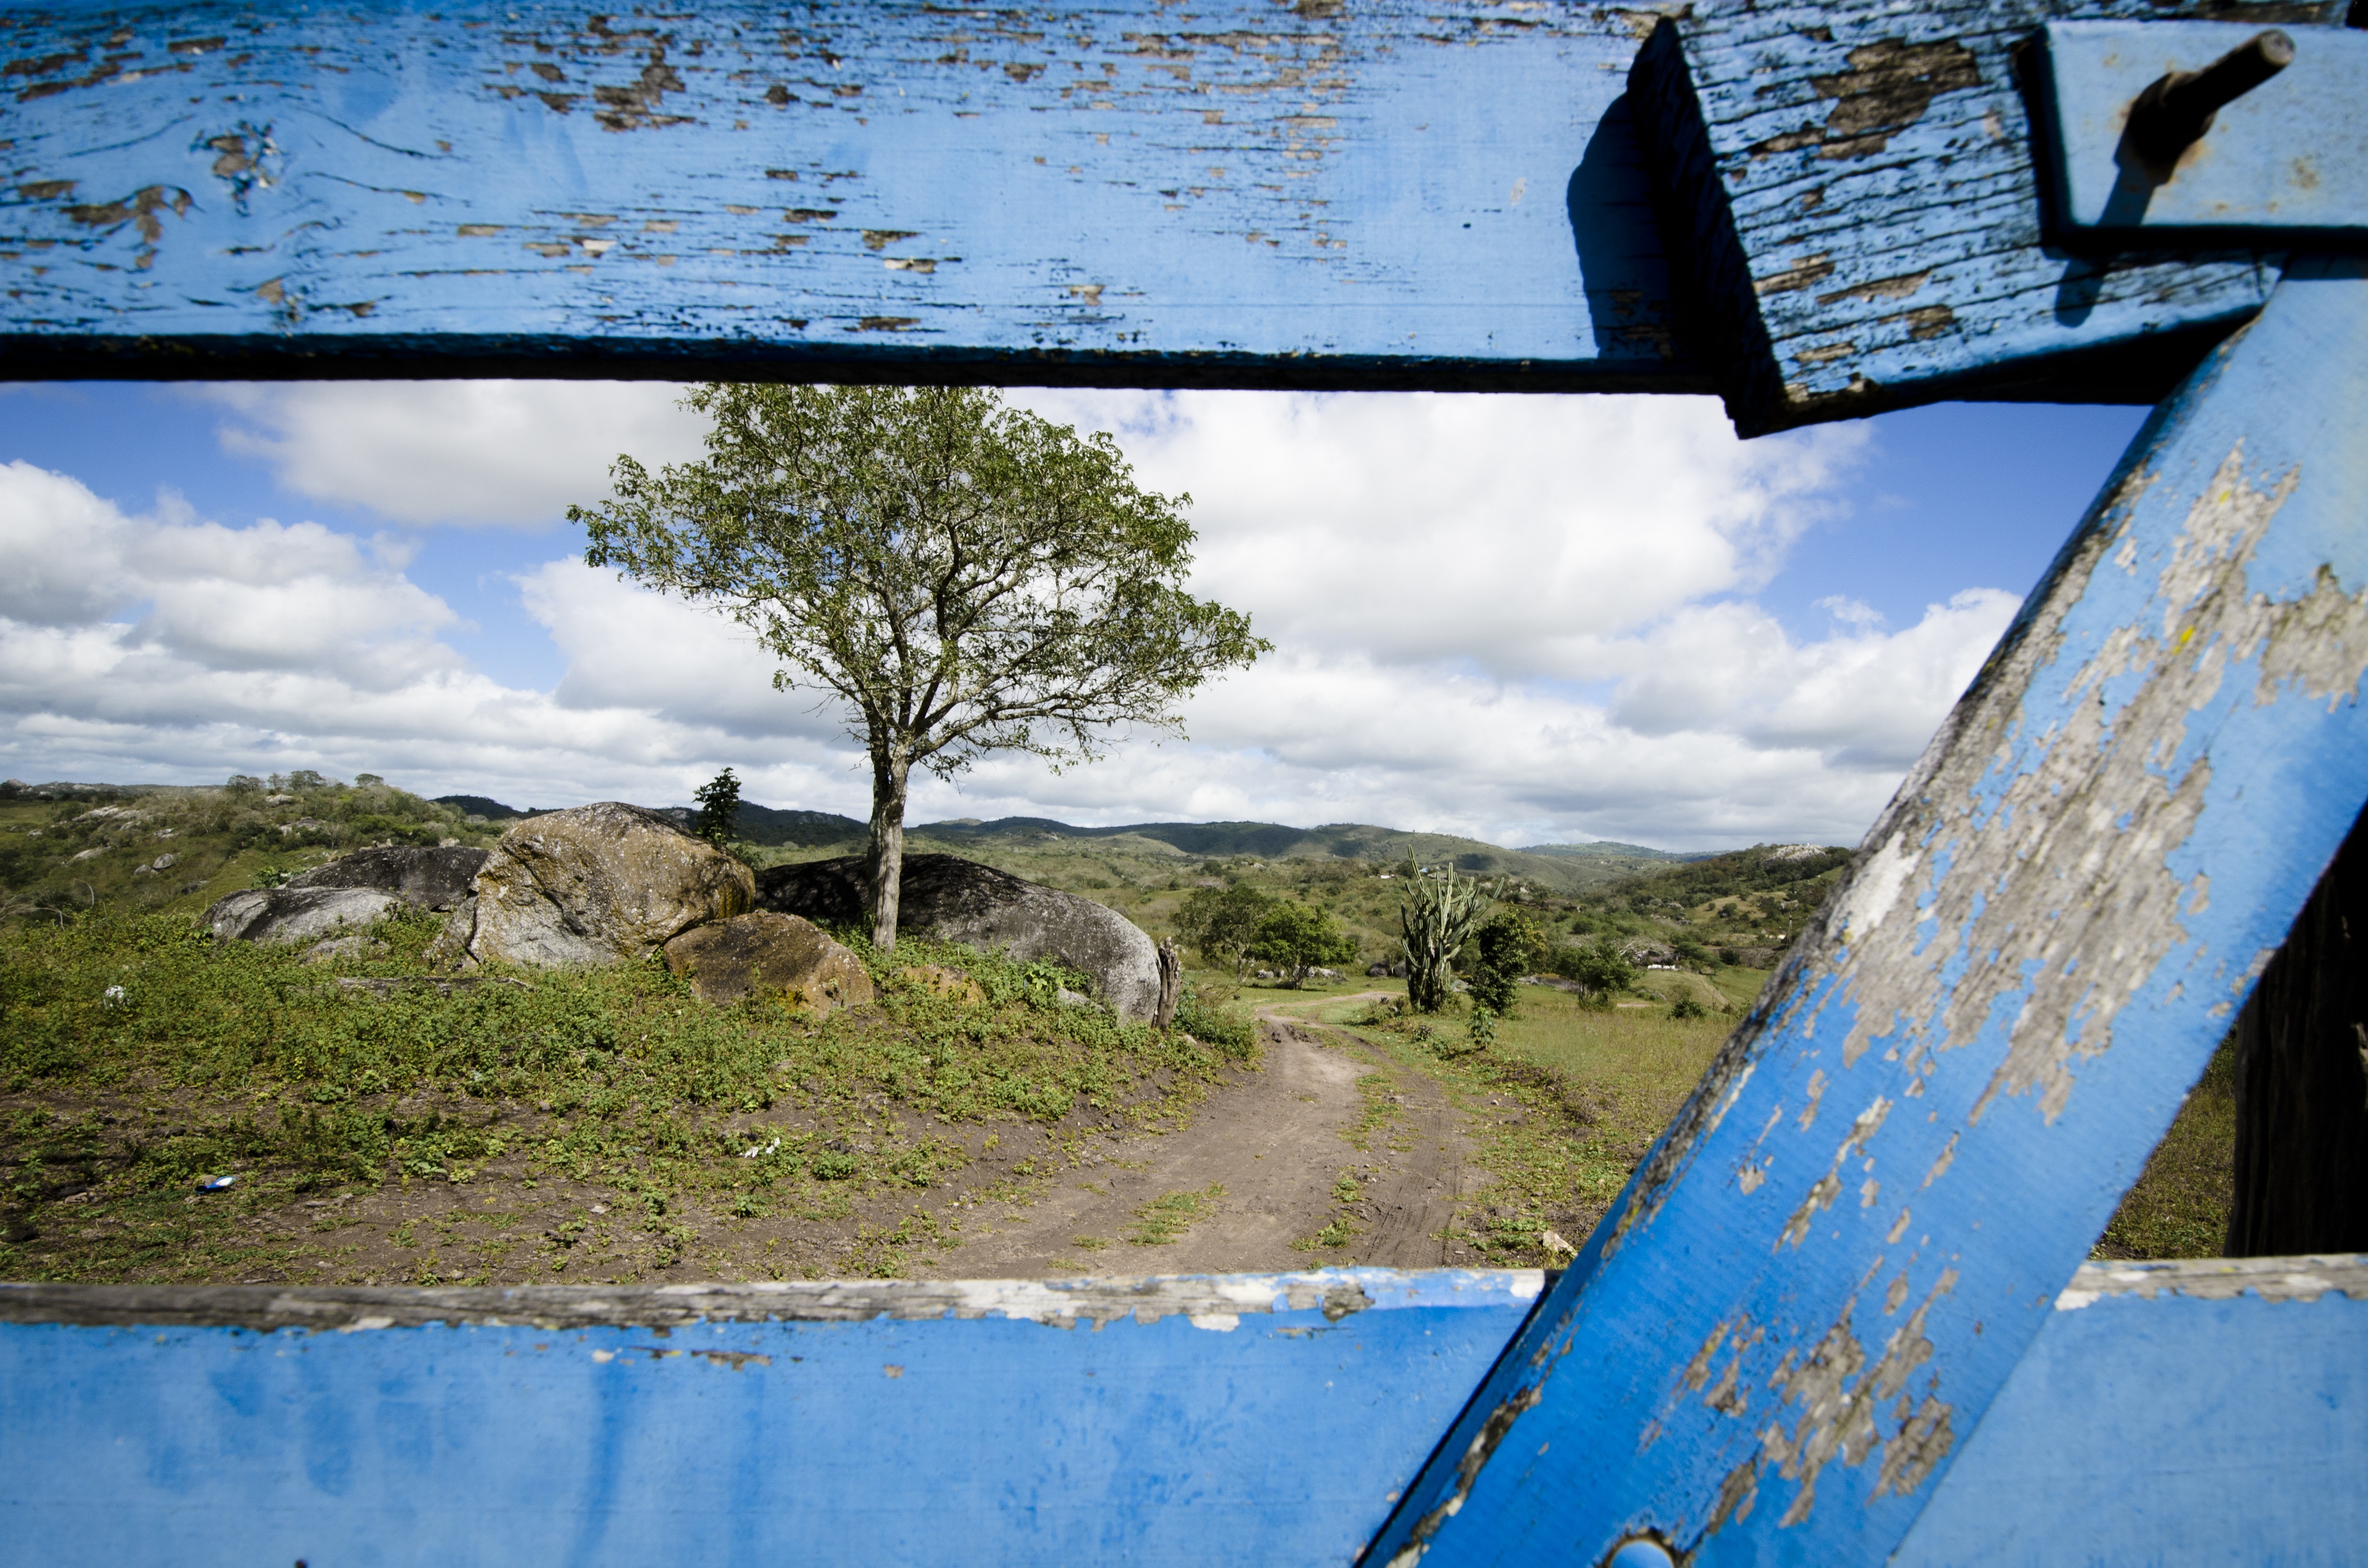
landscape, sea, coast, tree, water, nature, rock, ocean, vacation, travel, reflection, blue, tourism, concierge